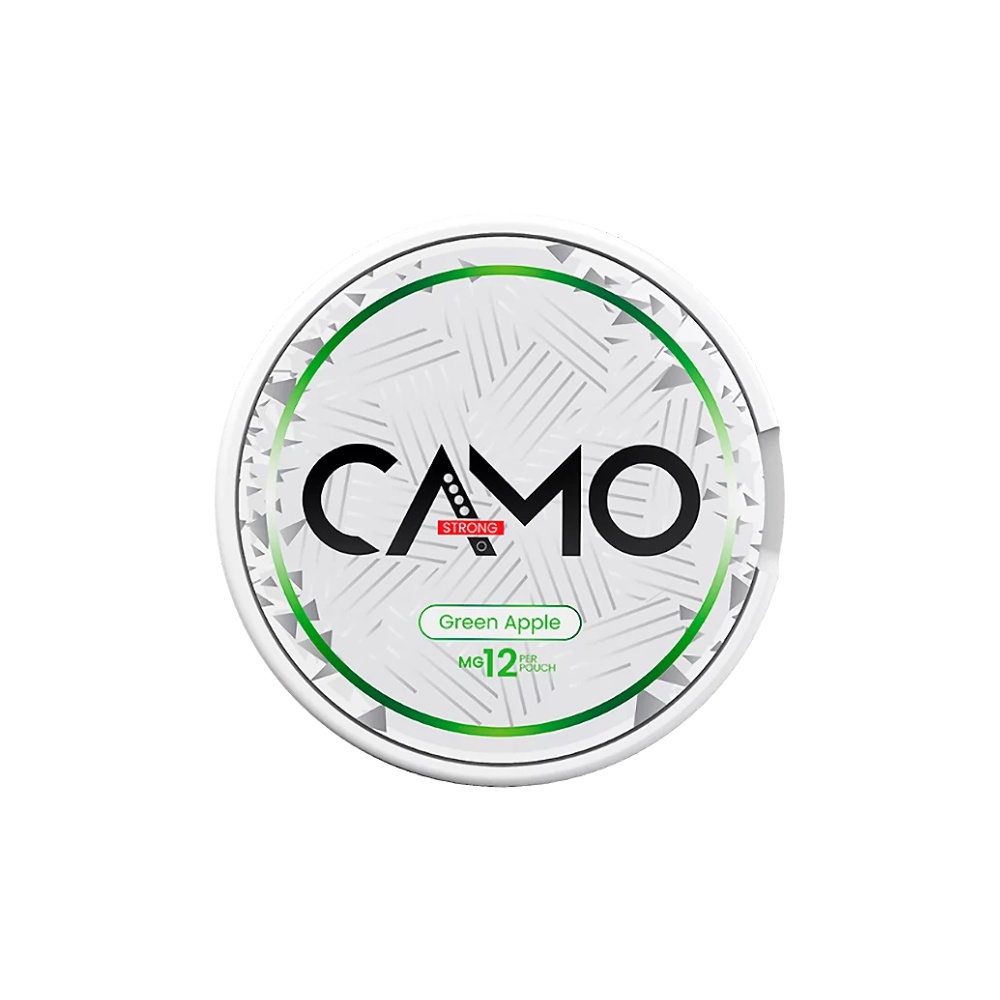
Nicotine Pouches CAMO, Green Apple, 12mg
Offer your customers the vibrant taste of Camo Green Apple – a slim-format snus that delivers a tangy, refreshing apple flavor with every pouch. Featuring a balanced 12 mg nicotine dose per pouch and 20 pouches per can , this product combines fruity freshness with medium-strength satisfaction. Ideal for users who enjoy a clean, flavorful experience without overpowering intensity, Camo Green Apple is a standout choice for those seeking something both smooth and invigorating. Add this fruity favorite to your lineup and give your customers a reason to come back for more.
Brand: Green European Trade
Category: Food, Beverages & Tobacco > Tobacco Products > Chewing Tobacco